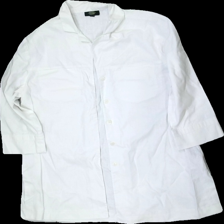
View: front
Type: Jacket
Category: Ladies
Brand: Not in the list
Brand text on label: donna sweden
Colors: White
Material: 100% cott
Cut: Regular
Size: XL
Season: Summer
Stains: Minor
Price range: 50-100
Recommended usage: Reuse